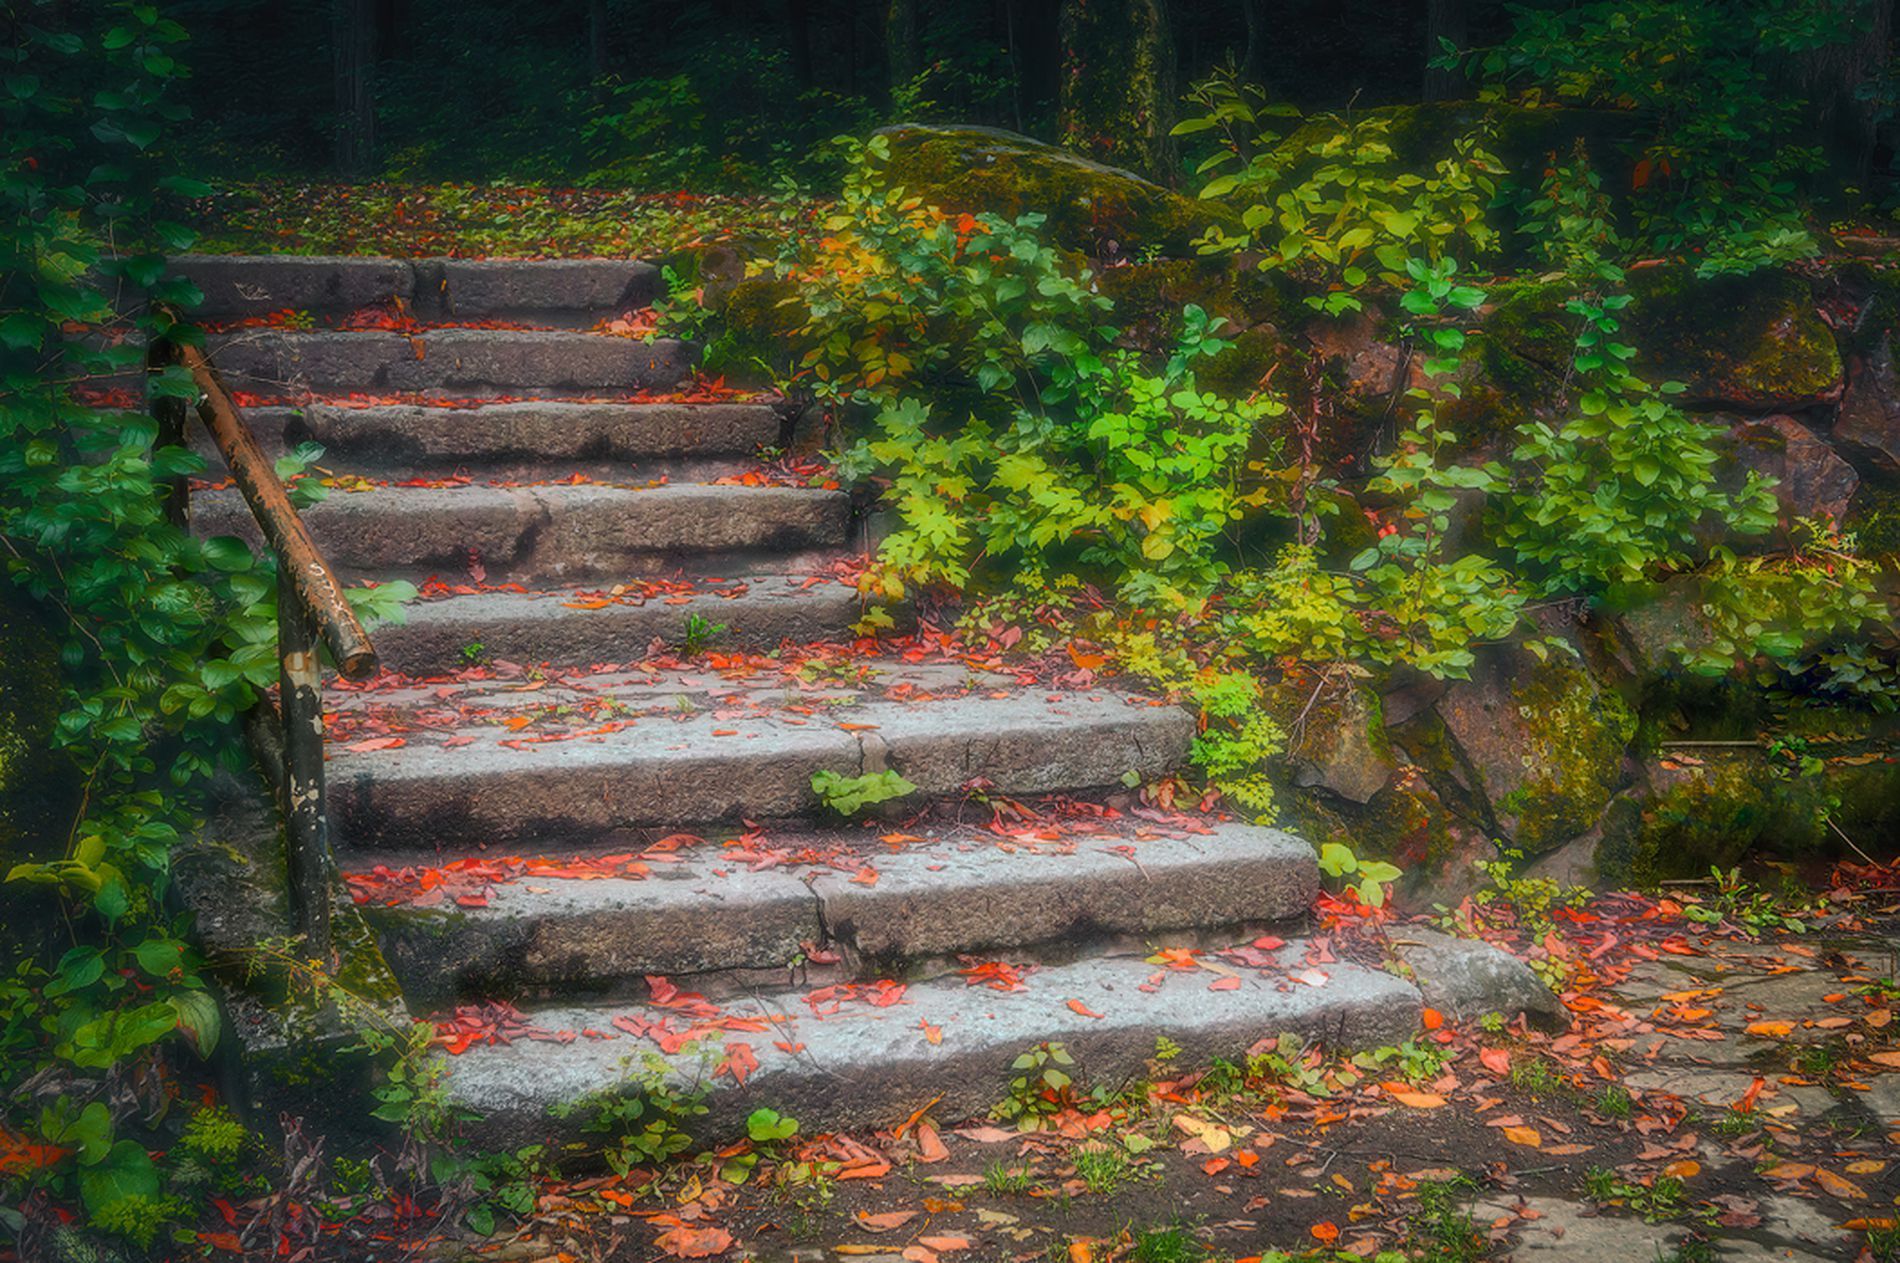
Forest Path.
A staircase stands in a dense forest with steps surrounded by vibrant leaves and rocks. The fallen colored leaves scattered everywhere give the stairs a natural touch.
A close up landscape captures a staircase surrounded by green leaves and rocks. The scene is full of natural vibes, the dark light delivers a sense of being in a dense forest where long trees hide the daylight. The overall mood is dramatic yet relaxing.
Labels: Leaf, Plant, Tree, Autumn, Path, Architecture, Building, House, Housing, Staircase, Nature, Outdoors, Scenery, Vegetation, Trail, Fern, Forest
Camera: SONY SLT-A57
Lens: DT 18-55mm F3.5-5.6 SAM, Sony DT 18-55mm F3.5-5.6 SAM (SAL1855) or Sony DT 18-55mm F3.5-5.6 SAM II (SAL18552)
Aperture: F6.3
Exposure: 1/100 sec
ISO: 200
Focal length: 30.0 mm